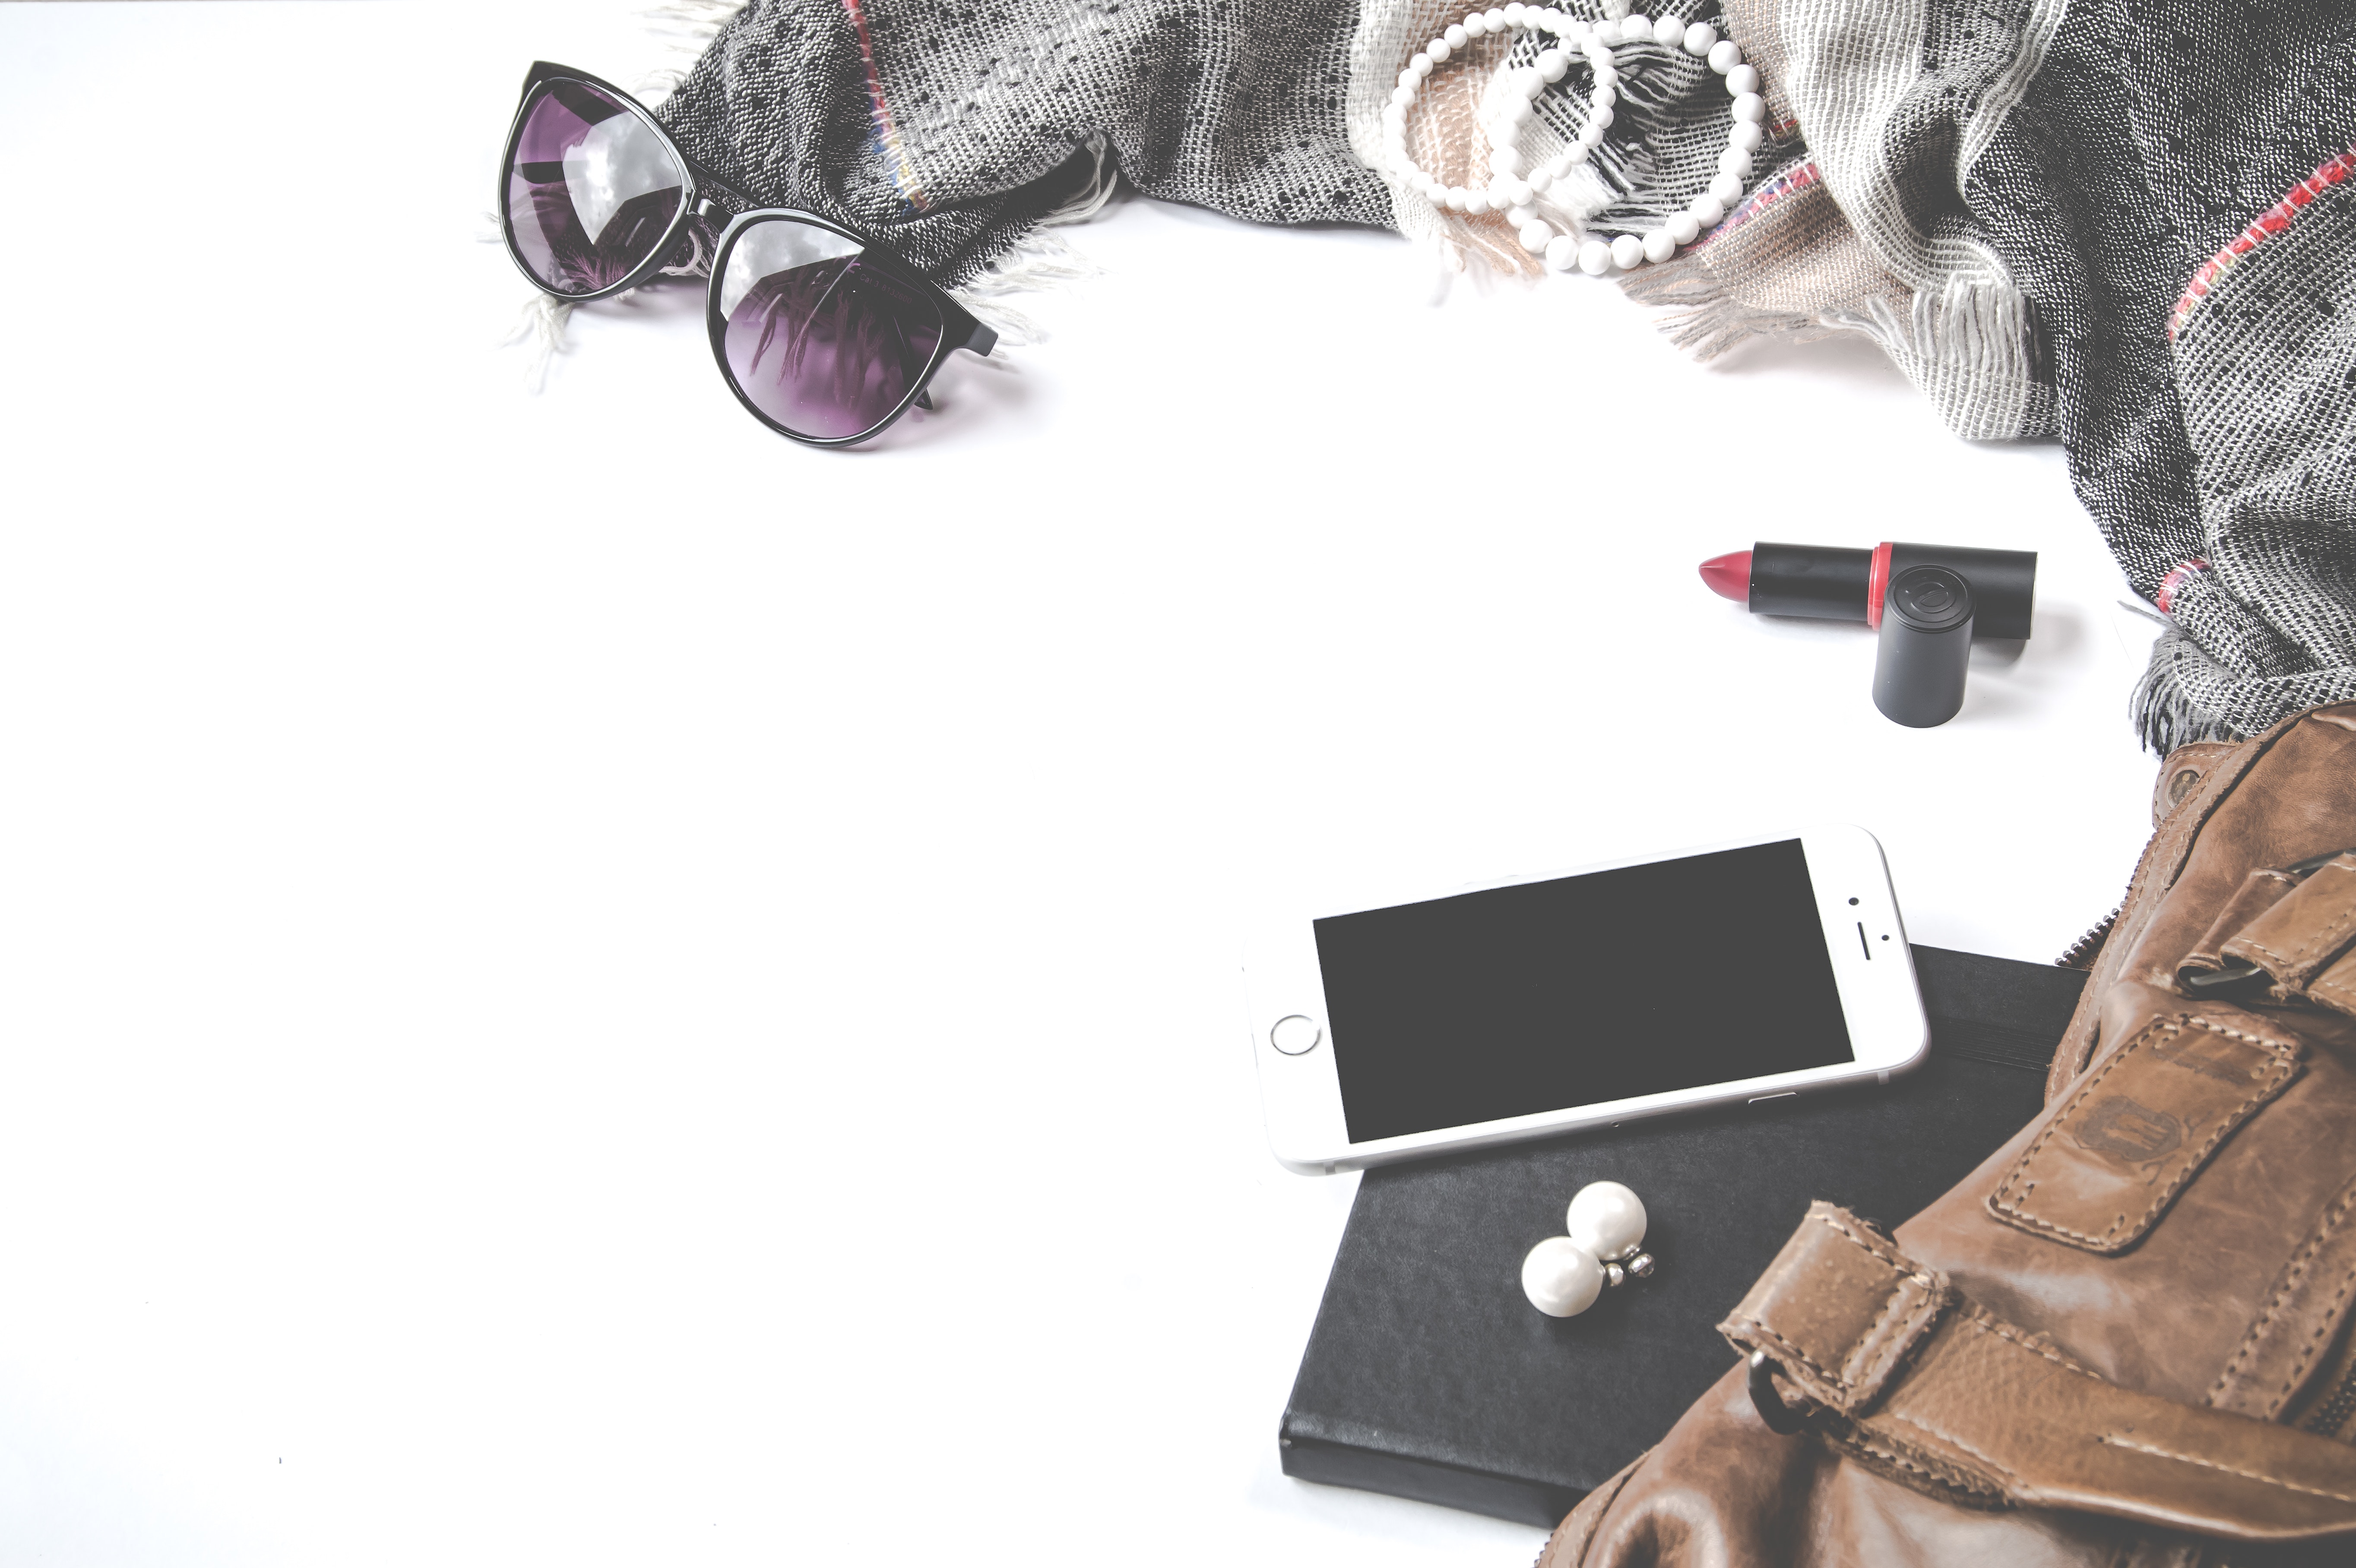
design, photography, illustration